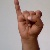
The image shows a hand gesture representing the letter 'I' in Indian Sign Language.